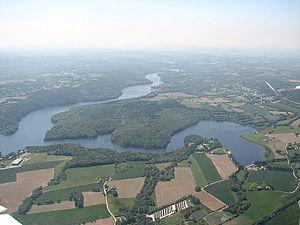
Photographie aérienne du lac de Guerlédan. A droite, l'anse de Landroanec.
Le lac de Guerlédan est un lac artificiel français situé d'une part sur les communes de Saint-Aignan et Sainte-Brigitte dans le Morbihan et, d'autre part, celles de Mûr-de-Bretagne, Caurel et Saint-Gelven dans les Côtes-d'Armor.
Cet article recense les sites naturels protégés du département des Côtes-d'Armor, en France.